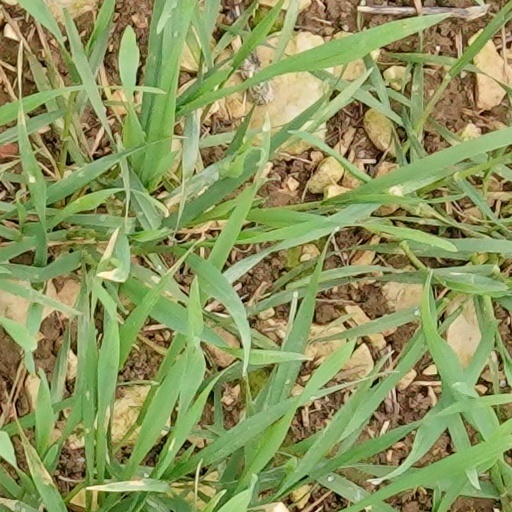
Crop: wheat